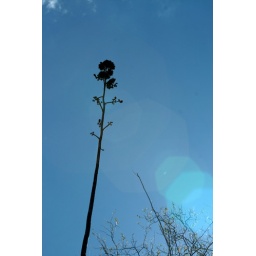
The blossom of a century plant in silhouette against the sky in Sabino Canyon.